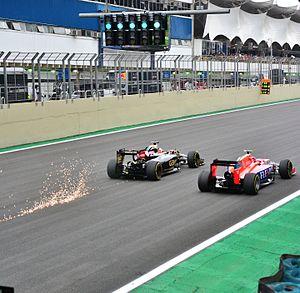
Le Grand Prix automobile du Brésil 2015, disputé le 15 novembre 2015 sur le Circuit d'Interlagos, est la 934ᵉ épreuve du championnat du monde de Formule 1 courue depuis 1950. Il s'agit de la quarante troisième édition du Grand Prix du Brésil comptant pour le championnat du monde de Formule 1, la trente-quatrième courue sur l'Autodrome José Carlos Pace d'Interlagos et de la dix-huitième manche du championnat 2015.